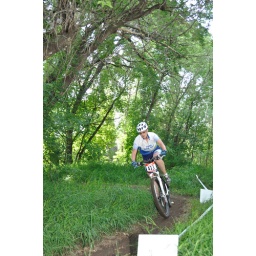
From the Edmonton Canada Cup mountain bike race, July 11th, 2010 in Edmonton, Alberta, Canada.